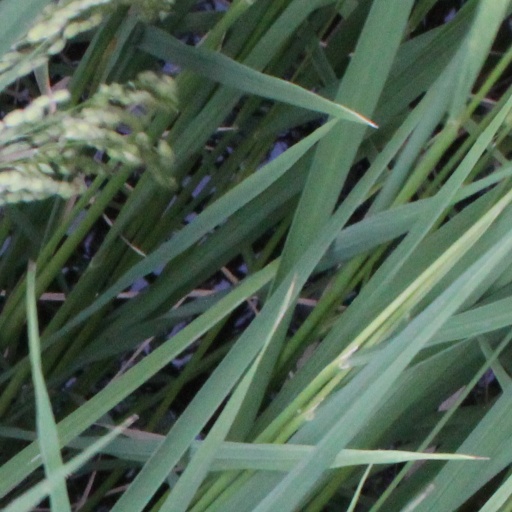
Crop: rice